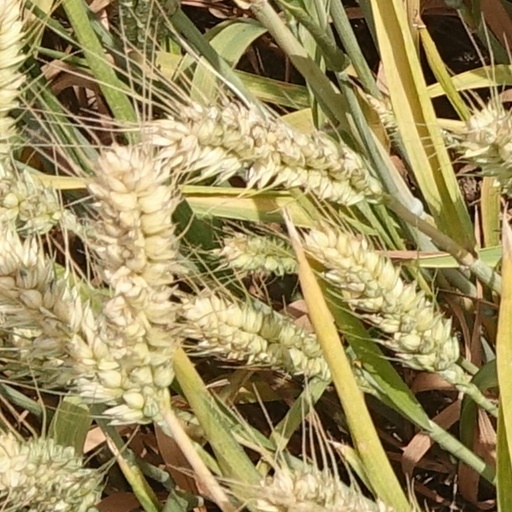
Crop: wheat